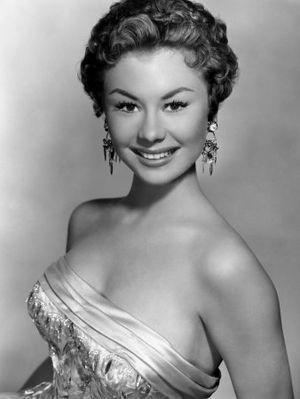
Mitzi Gaynor est une chanteuse, danseuse et actrice américaine, née à Chicago le 4 septembre 1931.